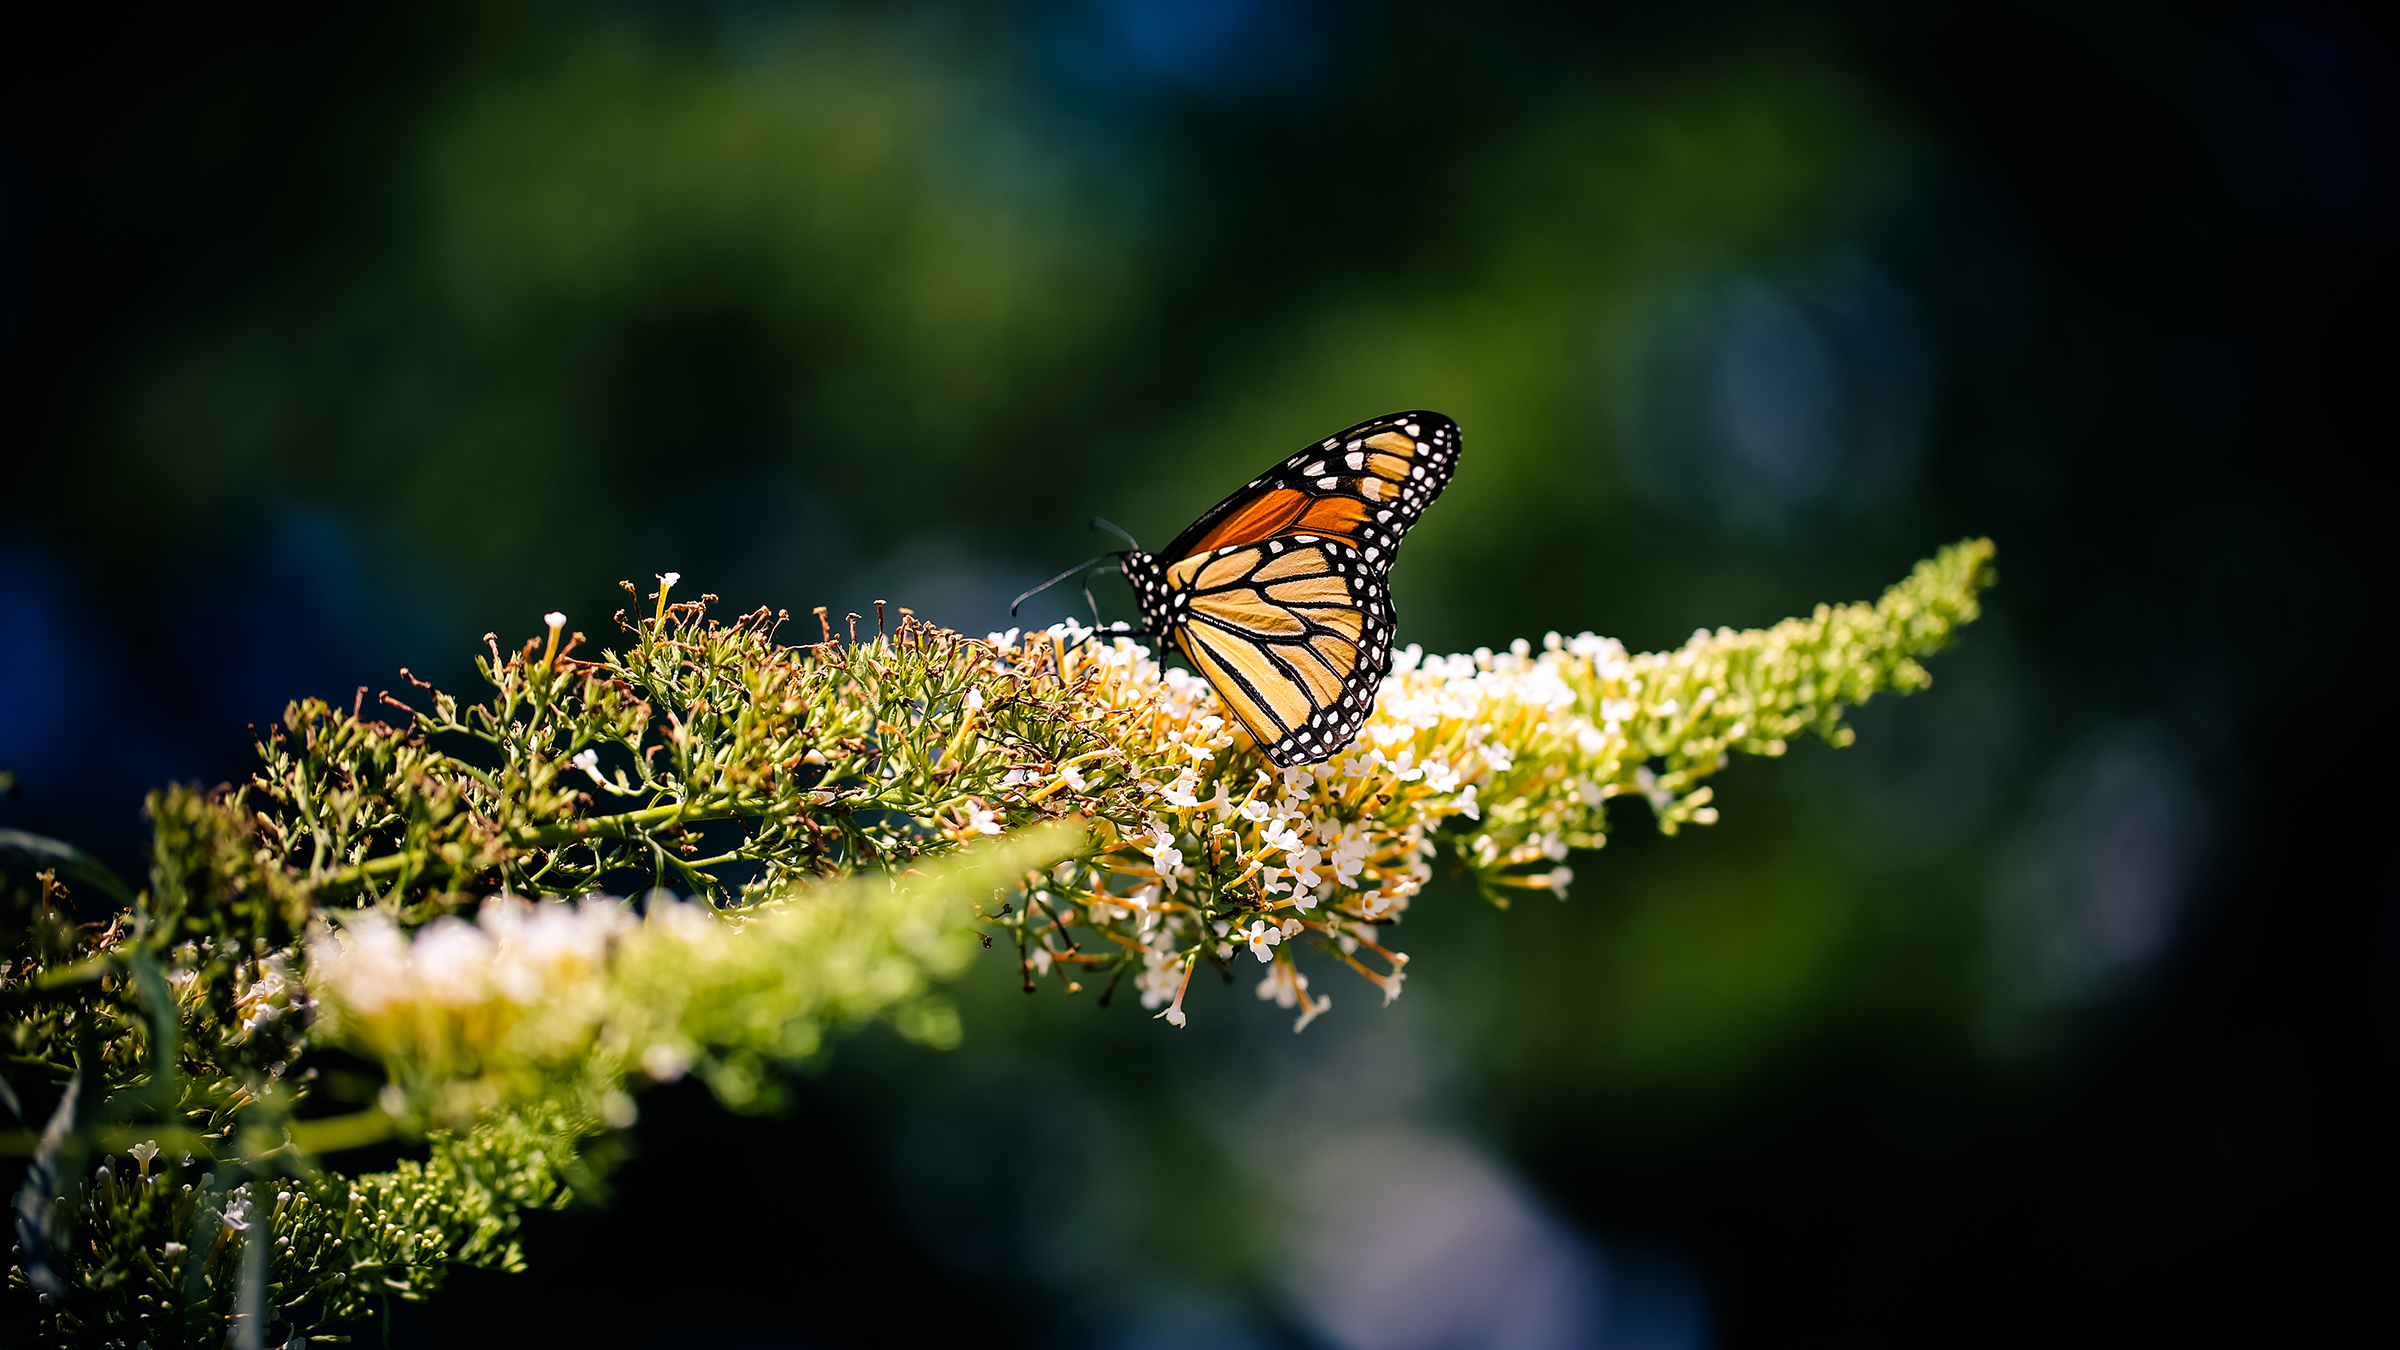
nature, branch, photography, leaf, flower, animal, wildlife, green, insect, botany, butterfly, yellow, flora, fauna, invertebrate, close up, monarch butterfly, macro photography, arthropod, pollinator, moths and butterflies